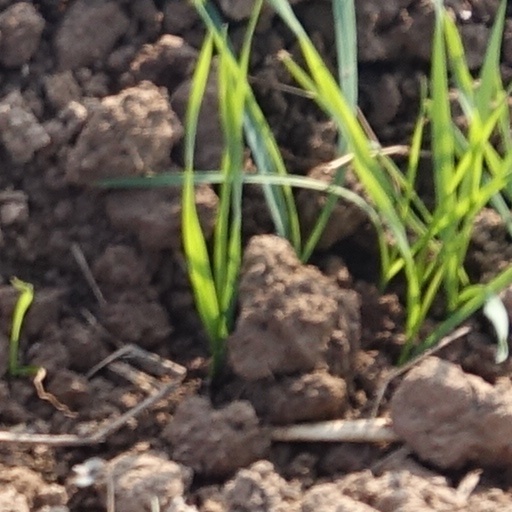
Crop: wheat